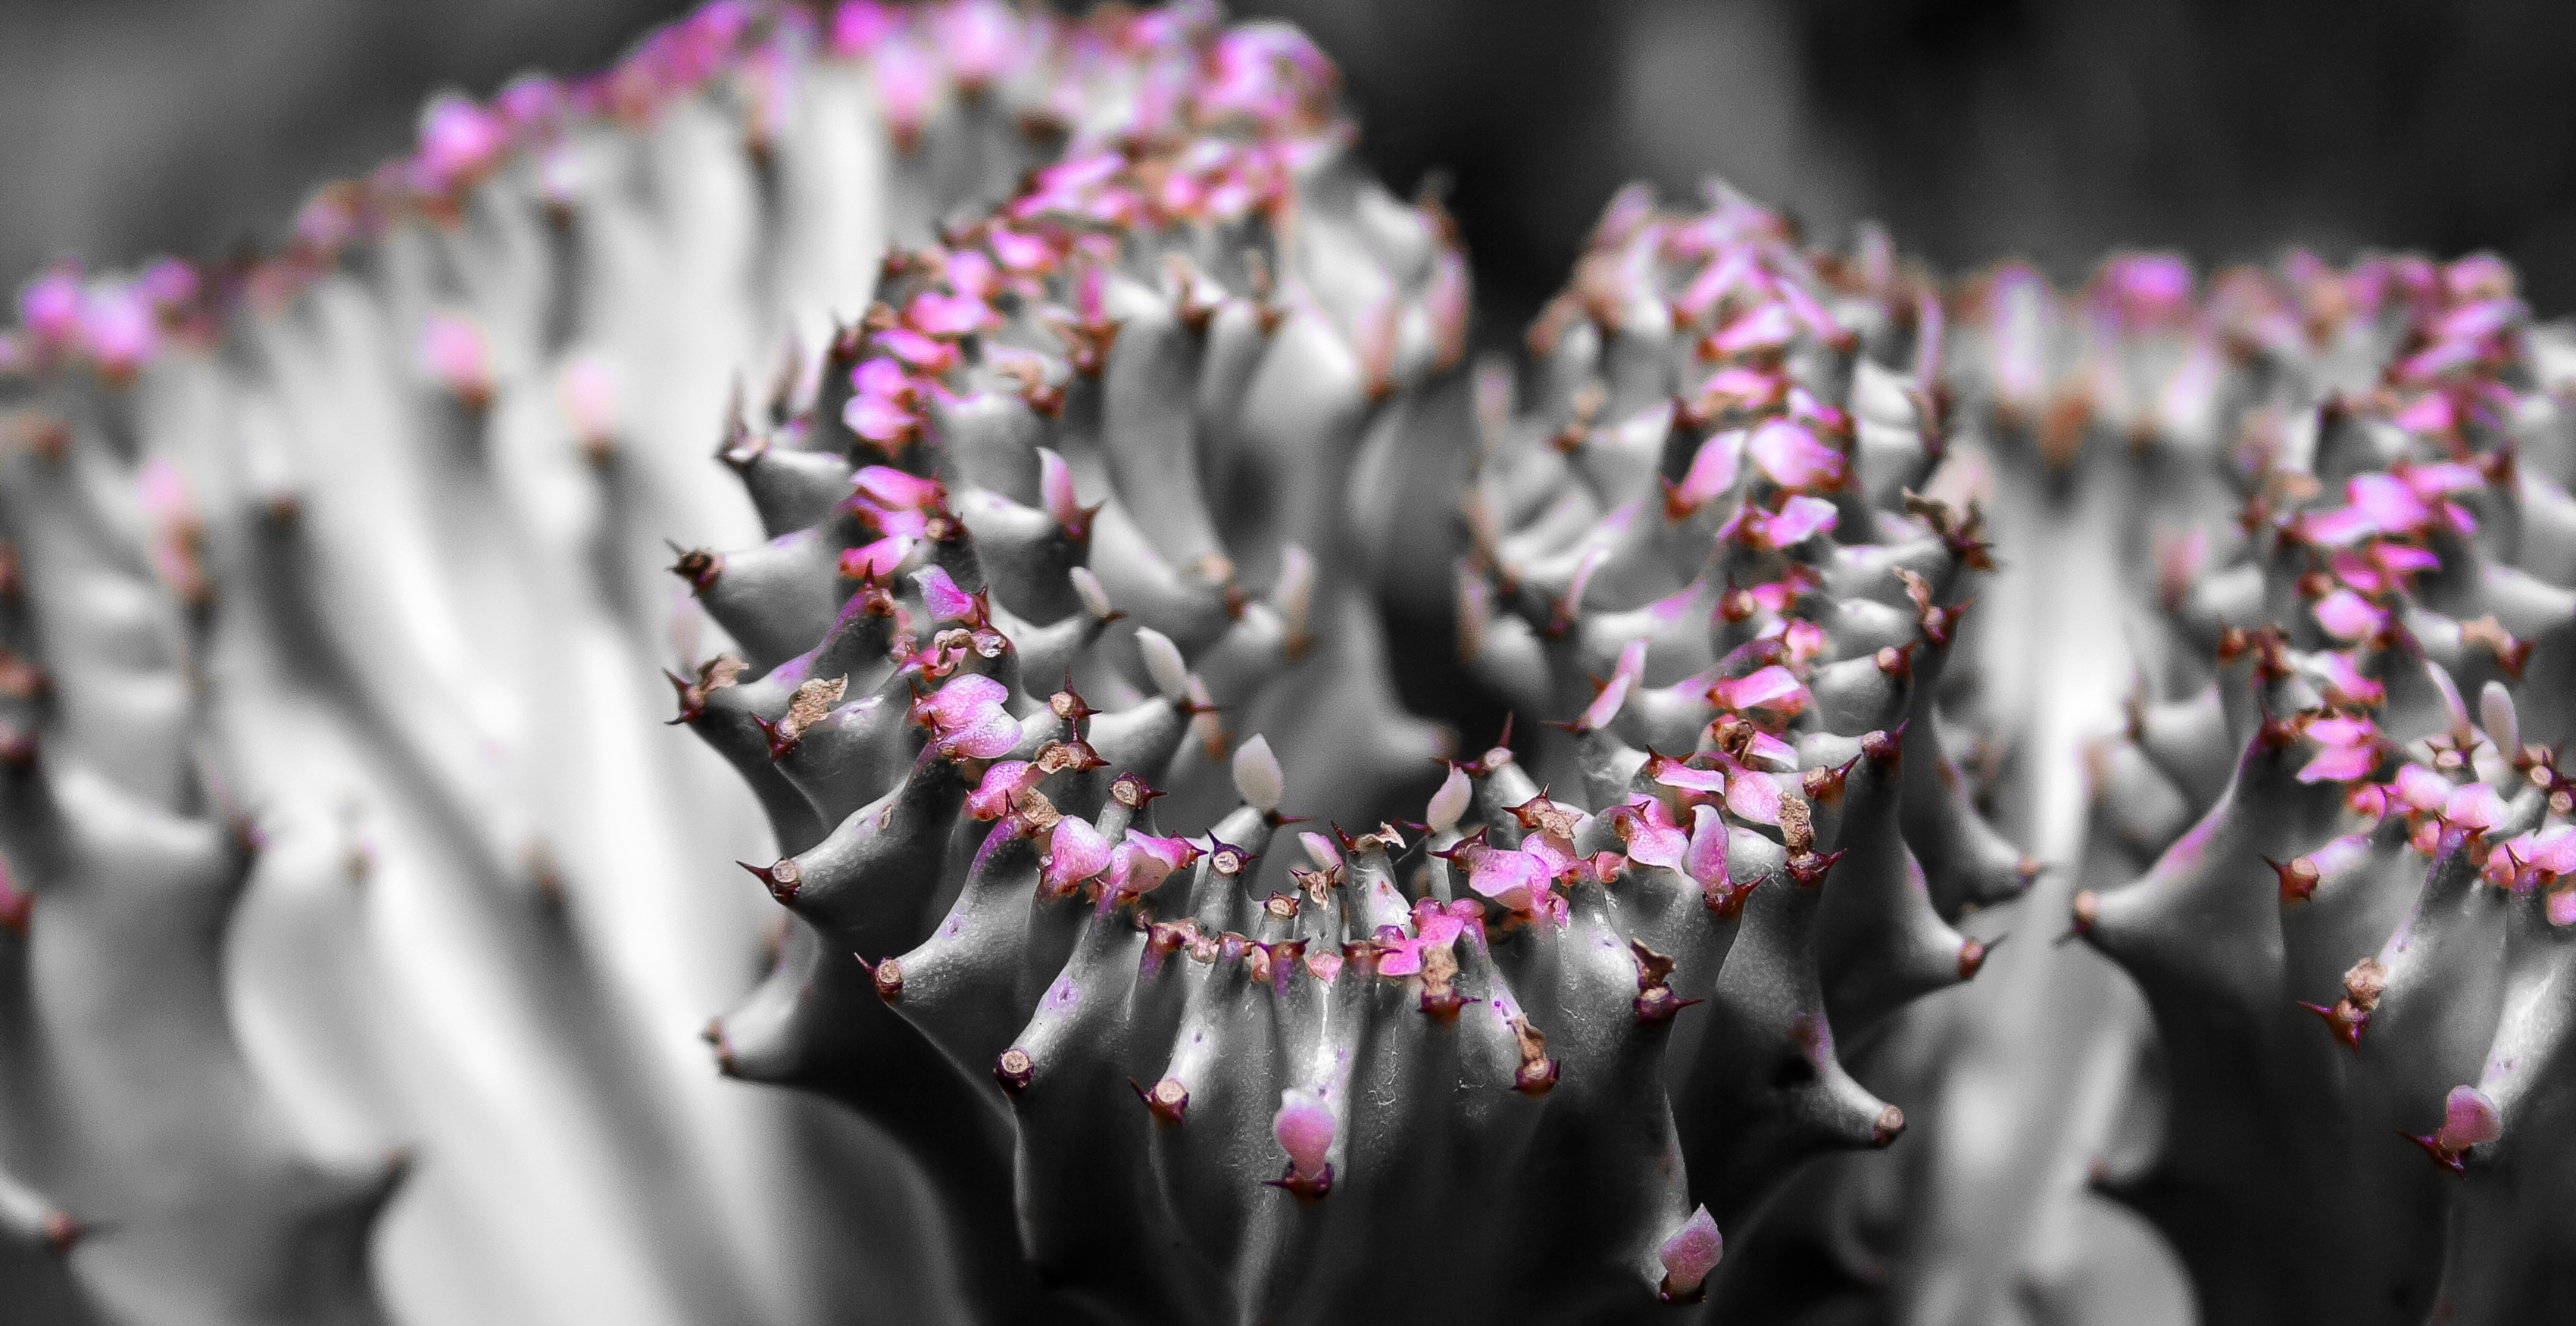
blossom, prickly, cactus, plant, photography, leaf, desert, flower, petal, dry, spring, green, color, pink, close, flora, potted plant, close up, pointed, spur, macro photography